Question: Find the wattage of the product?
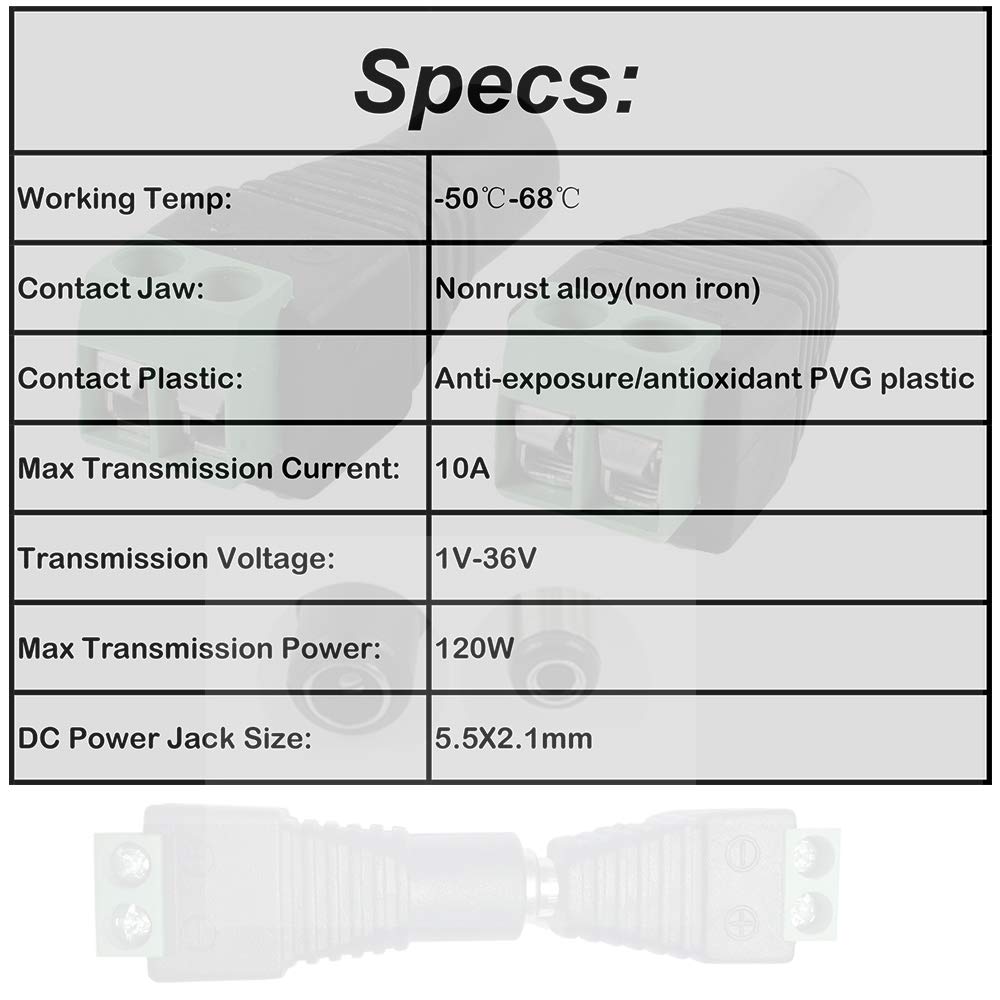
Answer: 120.0 watt